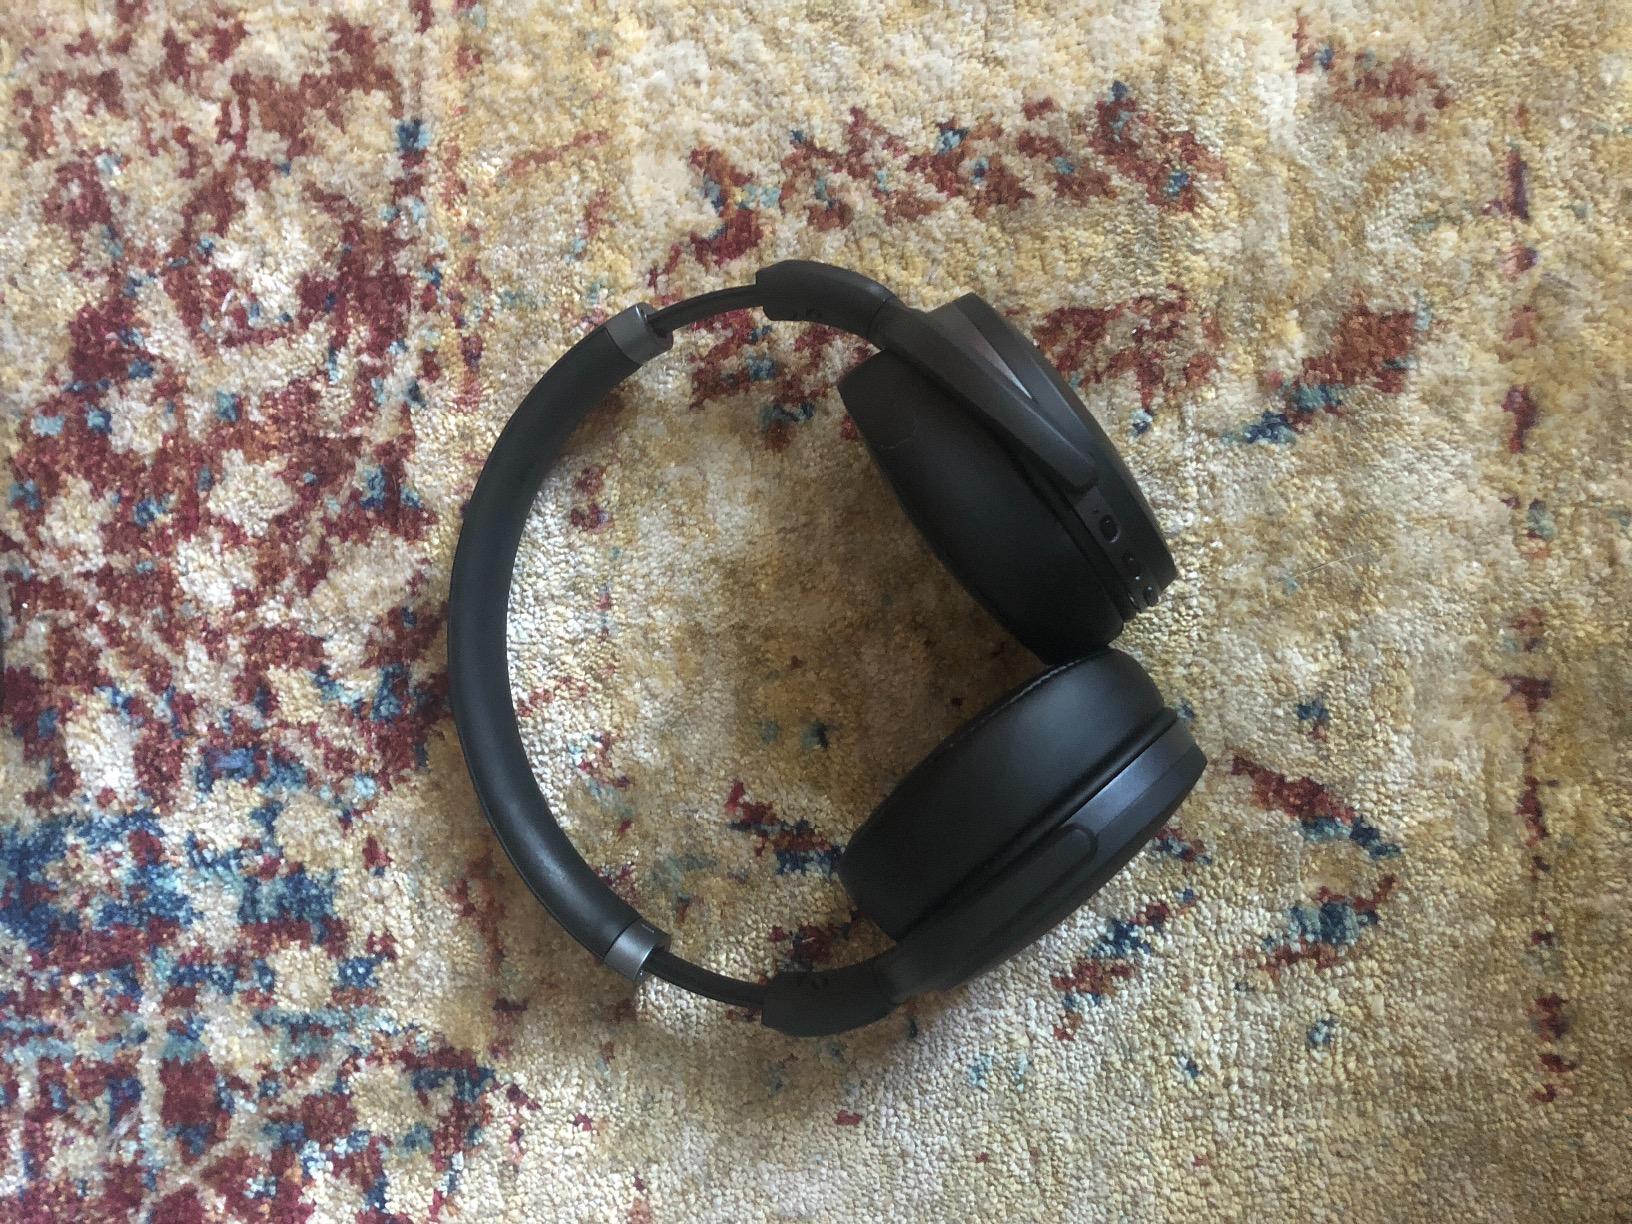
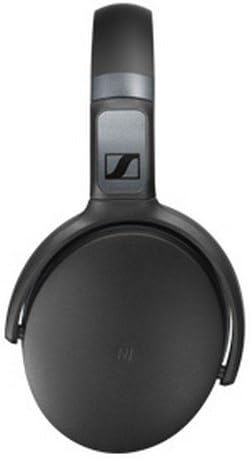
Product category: headphones
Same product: yes